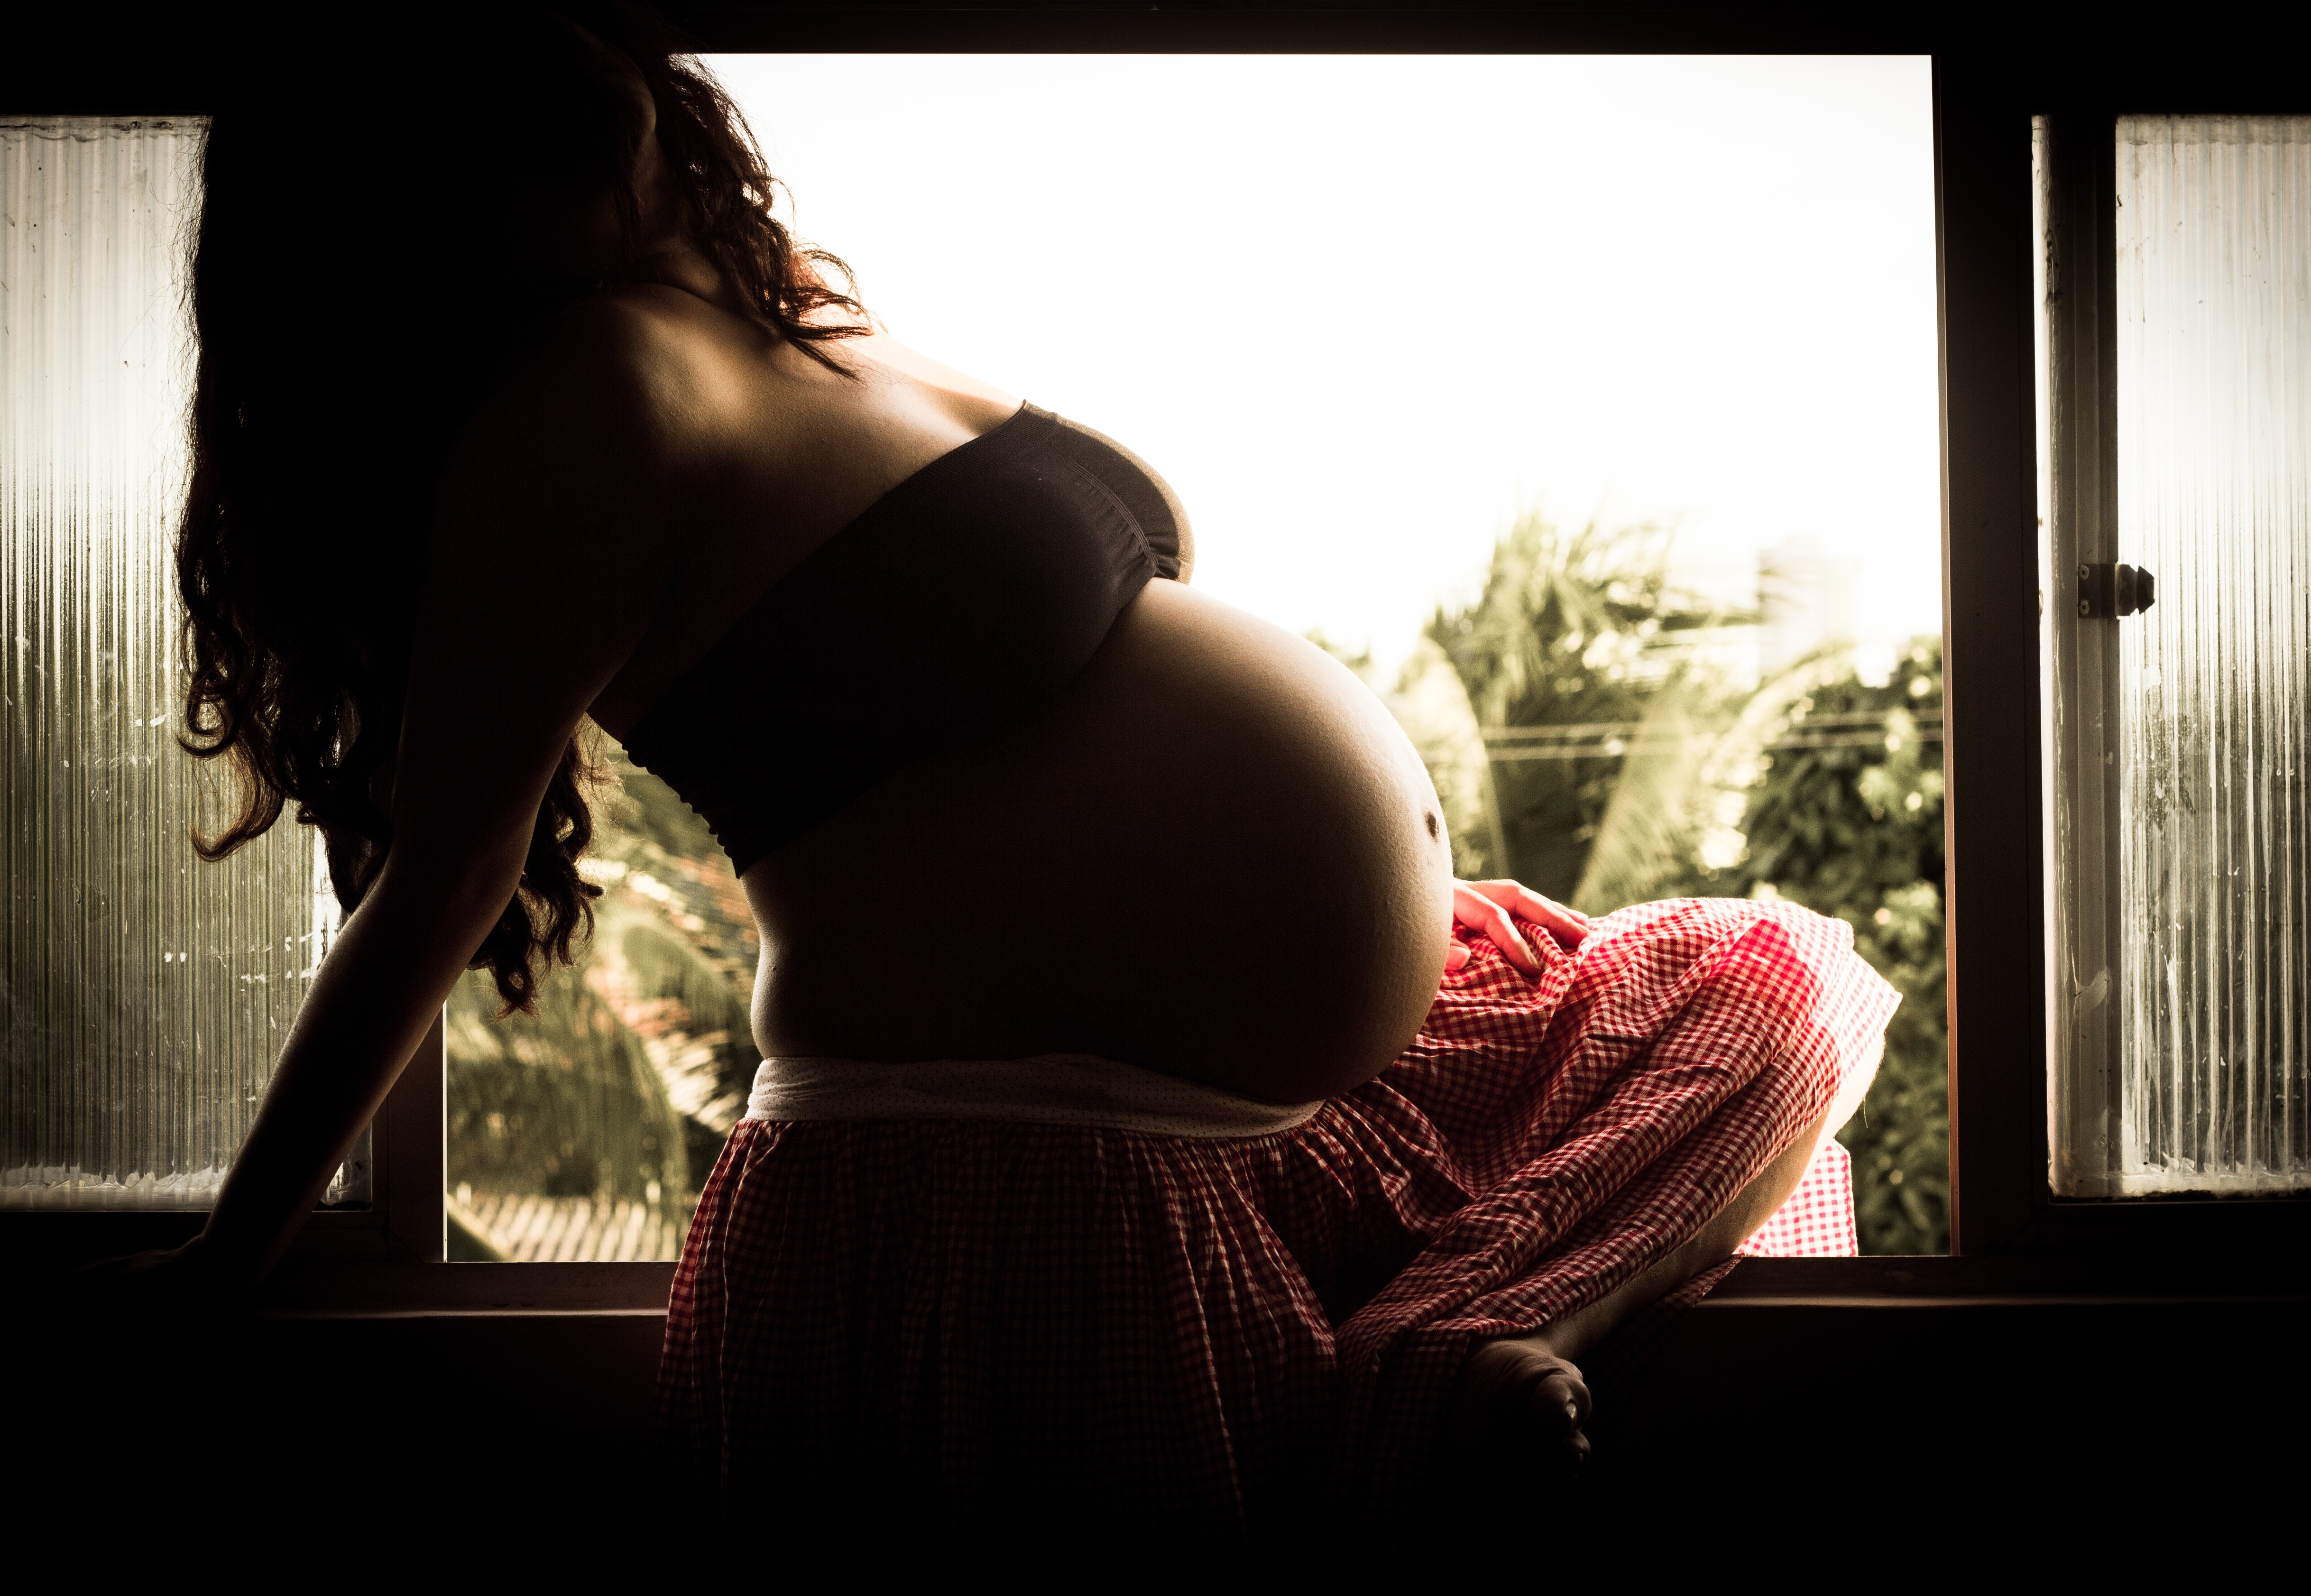
person, girl, woman, photography, female, love, model, red, color, sitting, romance, darkness, fashion, black, lady, baby, life, parent, mom, pregnancy, motherhood, maternity, family, mother, happy, happiness, pregnant, belly, beauty, image, body, expecting, emotion, birth, interaction, photo shoot, sense, human positions, art model